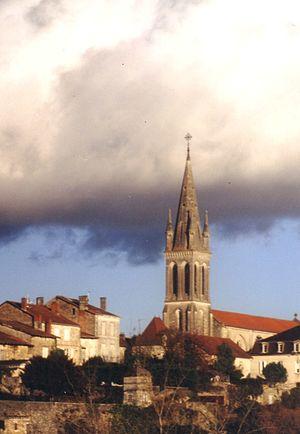
Nontron est une commune française située dans le département de la Dordogne, en région Nouvelle-Aquitaine.